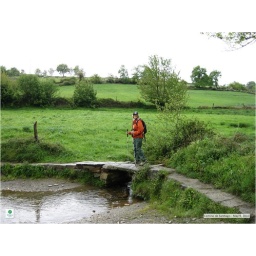
Crossing over the stone bridge before the Casa do Franco.